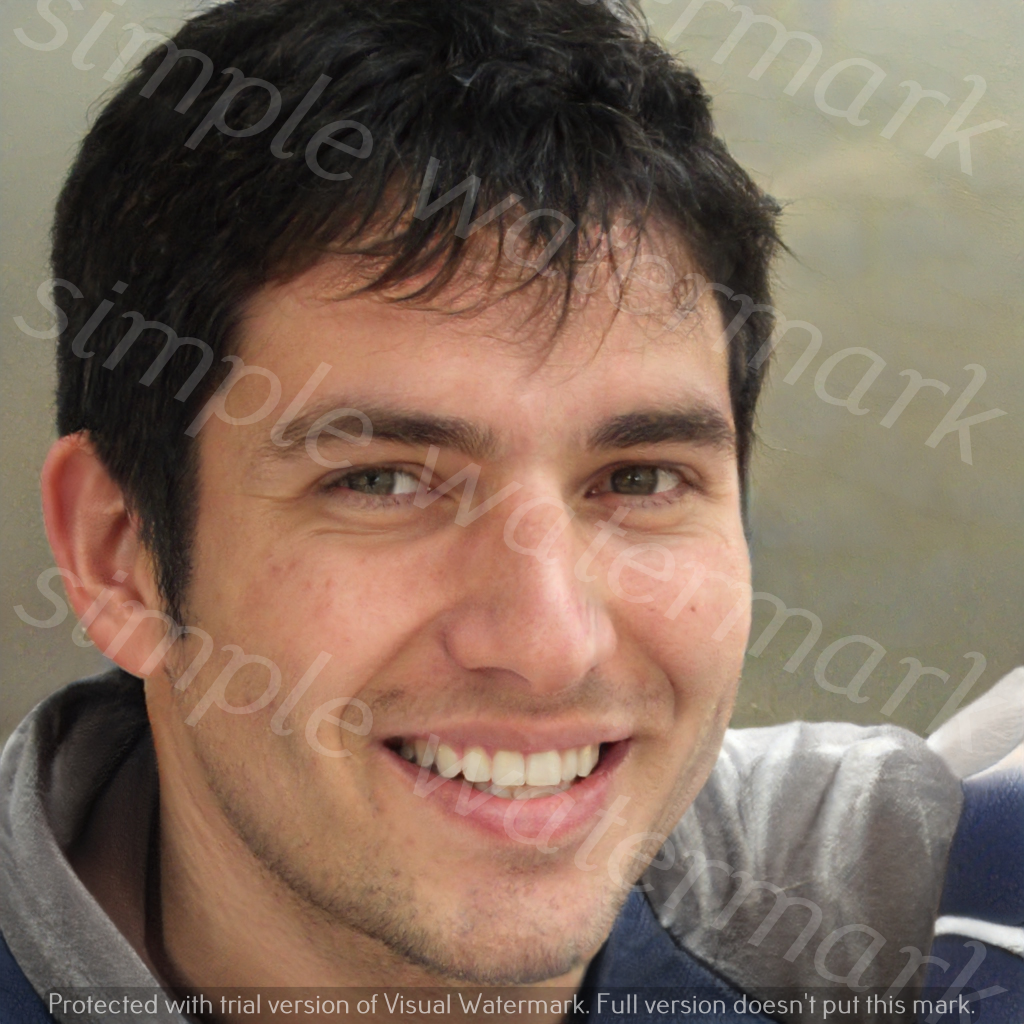
Label: Watermark